Nallıhan

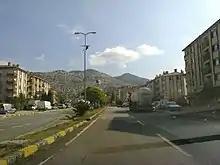
Nallıhan district center

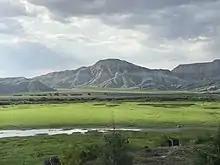
Nallıhan Bird Paradise

Nallıhan has a cold semi-arid climate (Köppen: "BSk"), with hot, dry summers, and chilly, damp, occasionally snowy winters.